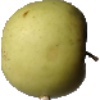
Label: Apple Golden 3